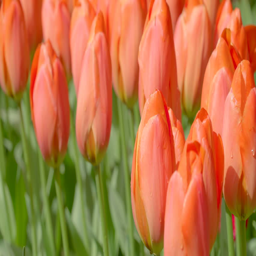
closer look of the peach colored tulips in the garden on a spring season